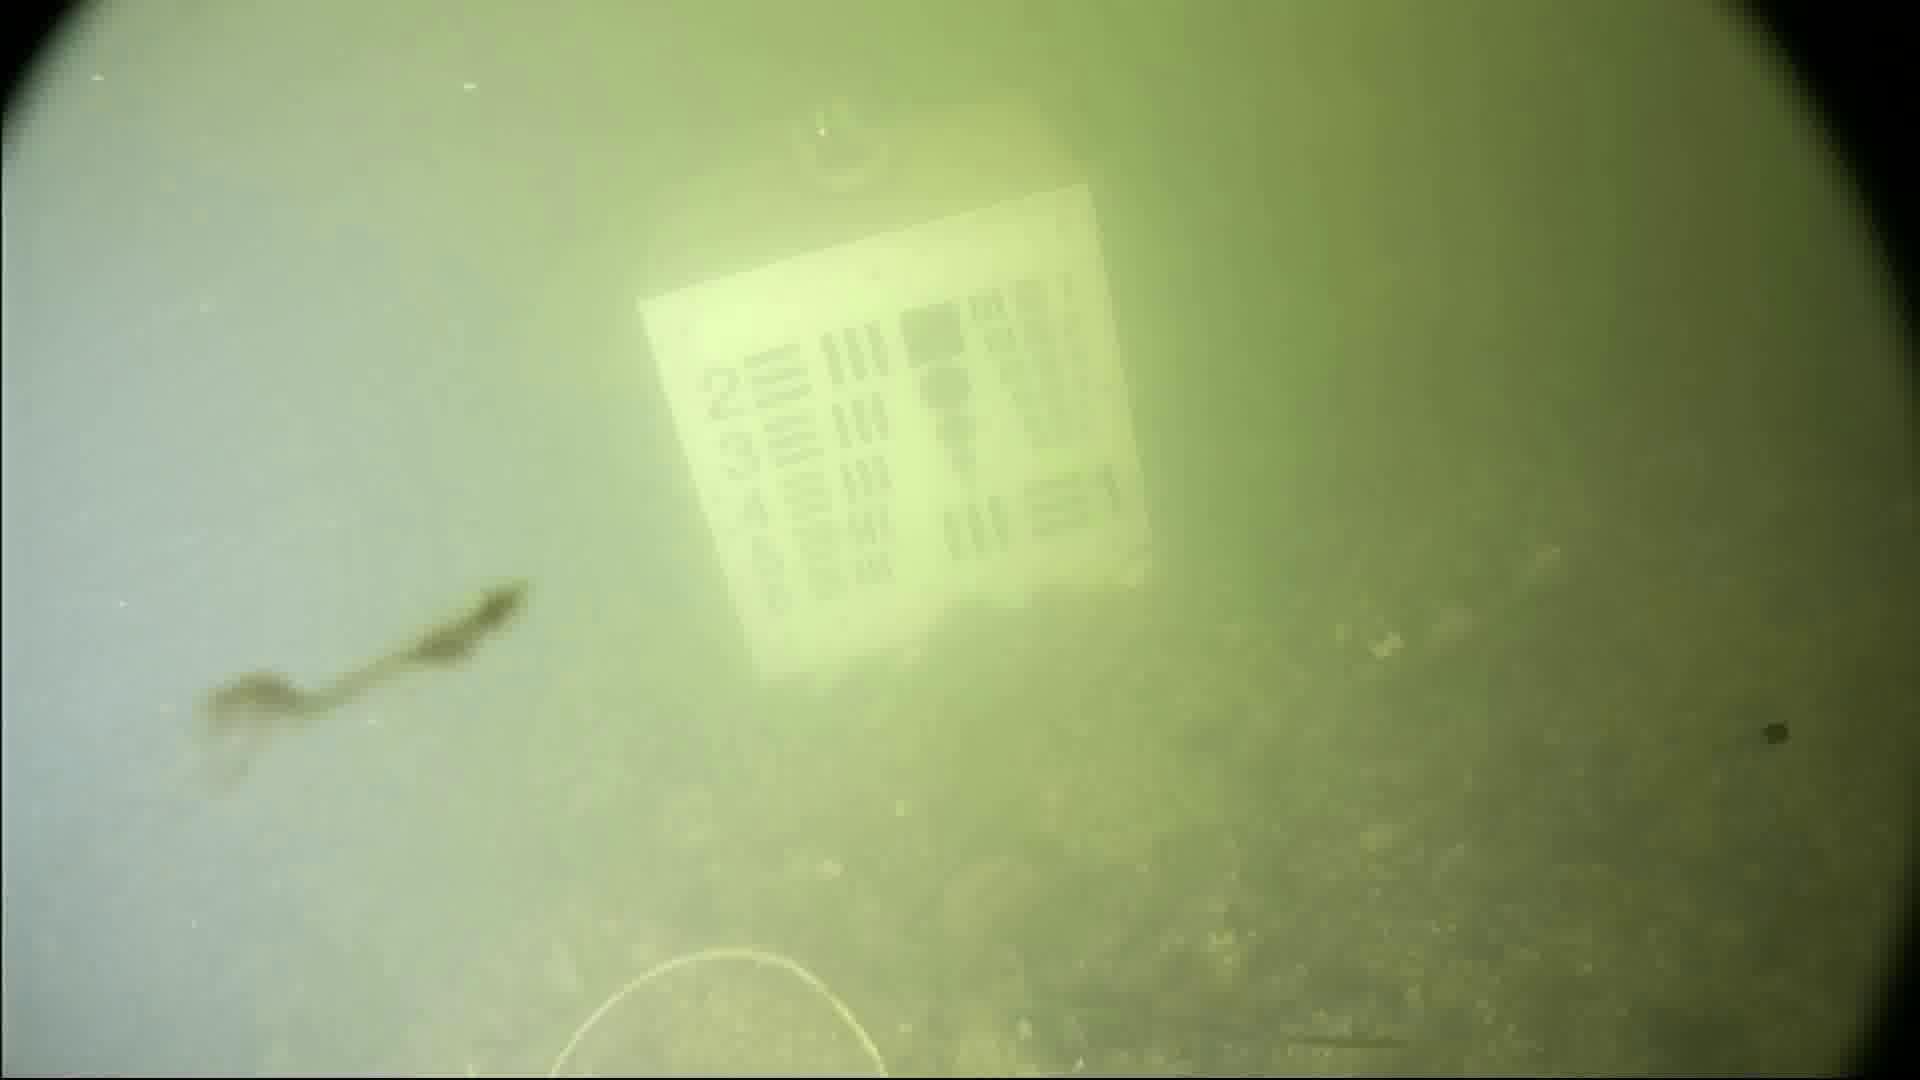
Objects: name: crab